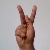
The image shows a hand gesture representing the letter 'K' in Indian Sign Language.